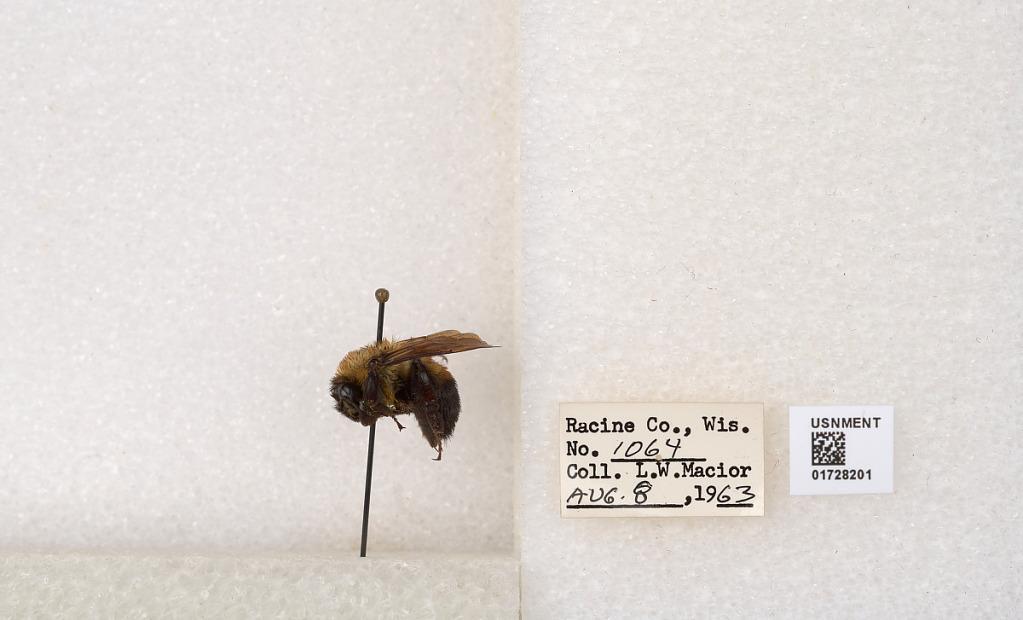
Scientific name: Bombus (Separatobombus) griseocollis (De Geer)
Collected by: L. Macior
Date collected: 1963-8-8
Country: United States
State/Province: Wisconsin
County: Racine
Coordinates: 42.7299, -87.8123